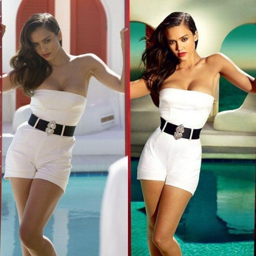
take some of the middle and add to my chest !